Public housing estates in Shau Kei Wan

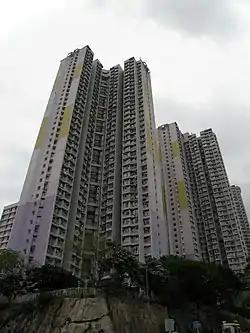
Yiu Tung Estate

Yiu Tung Estate was constructed in a former squatter areas at a hill in Southwest Shau Kei Wan, the estate consists of 11 residential buildings built in 1994 and 1995 respectively. The Yiu Tung Public Library is located within the estate.